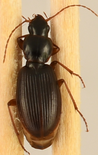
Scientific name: Synuchus impunctatus
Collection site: Bartlett Experimental Forest NEON (BART), plot BART_066